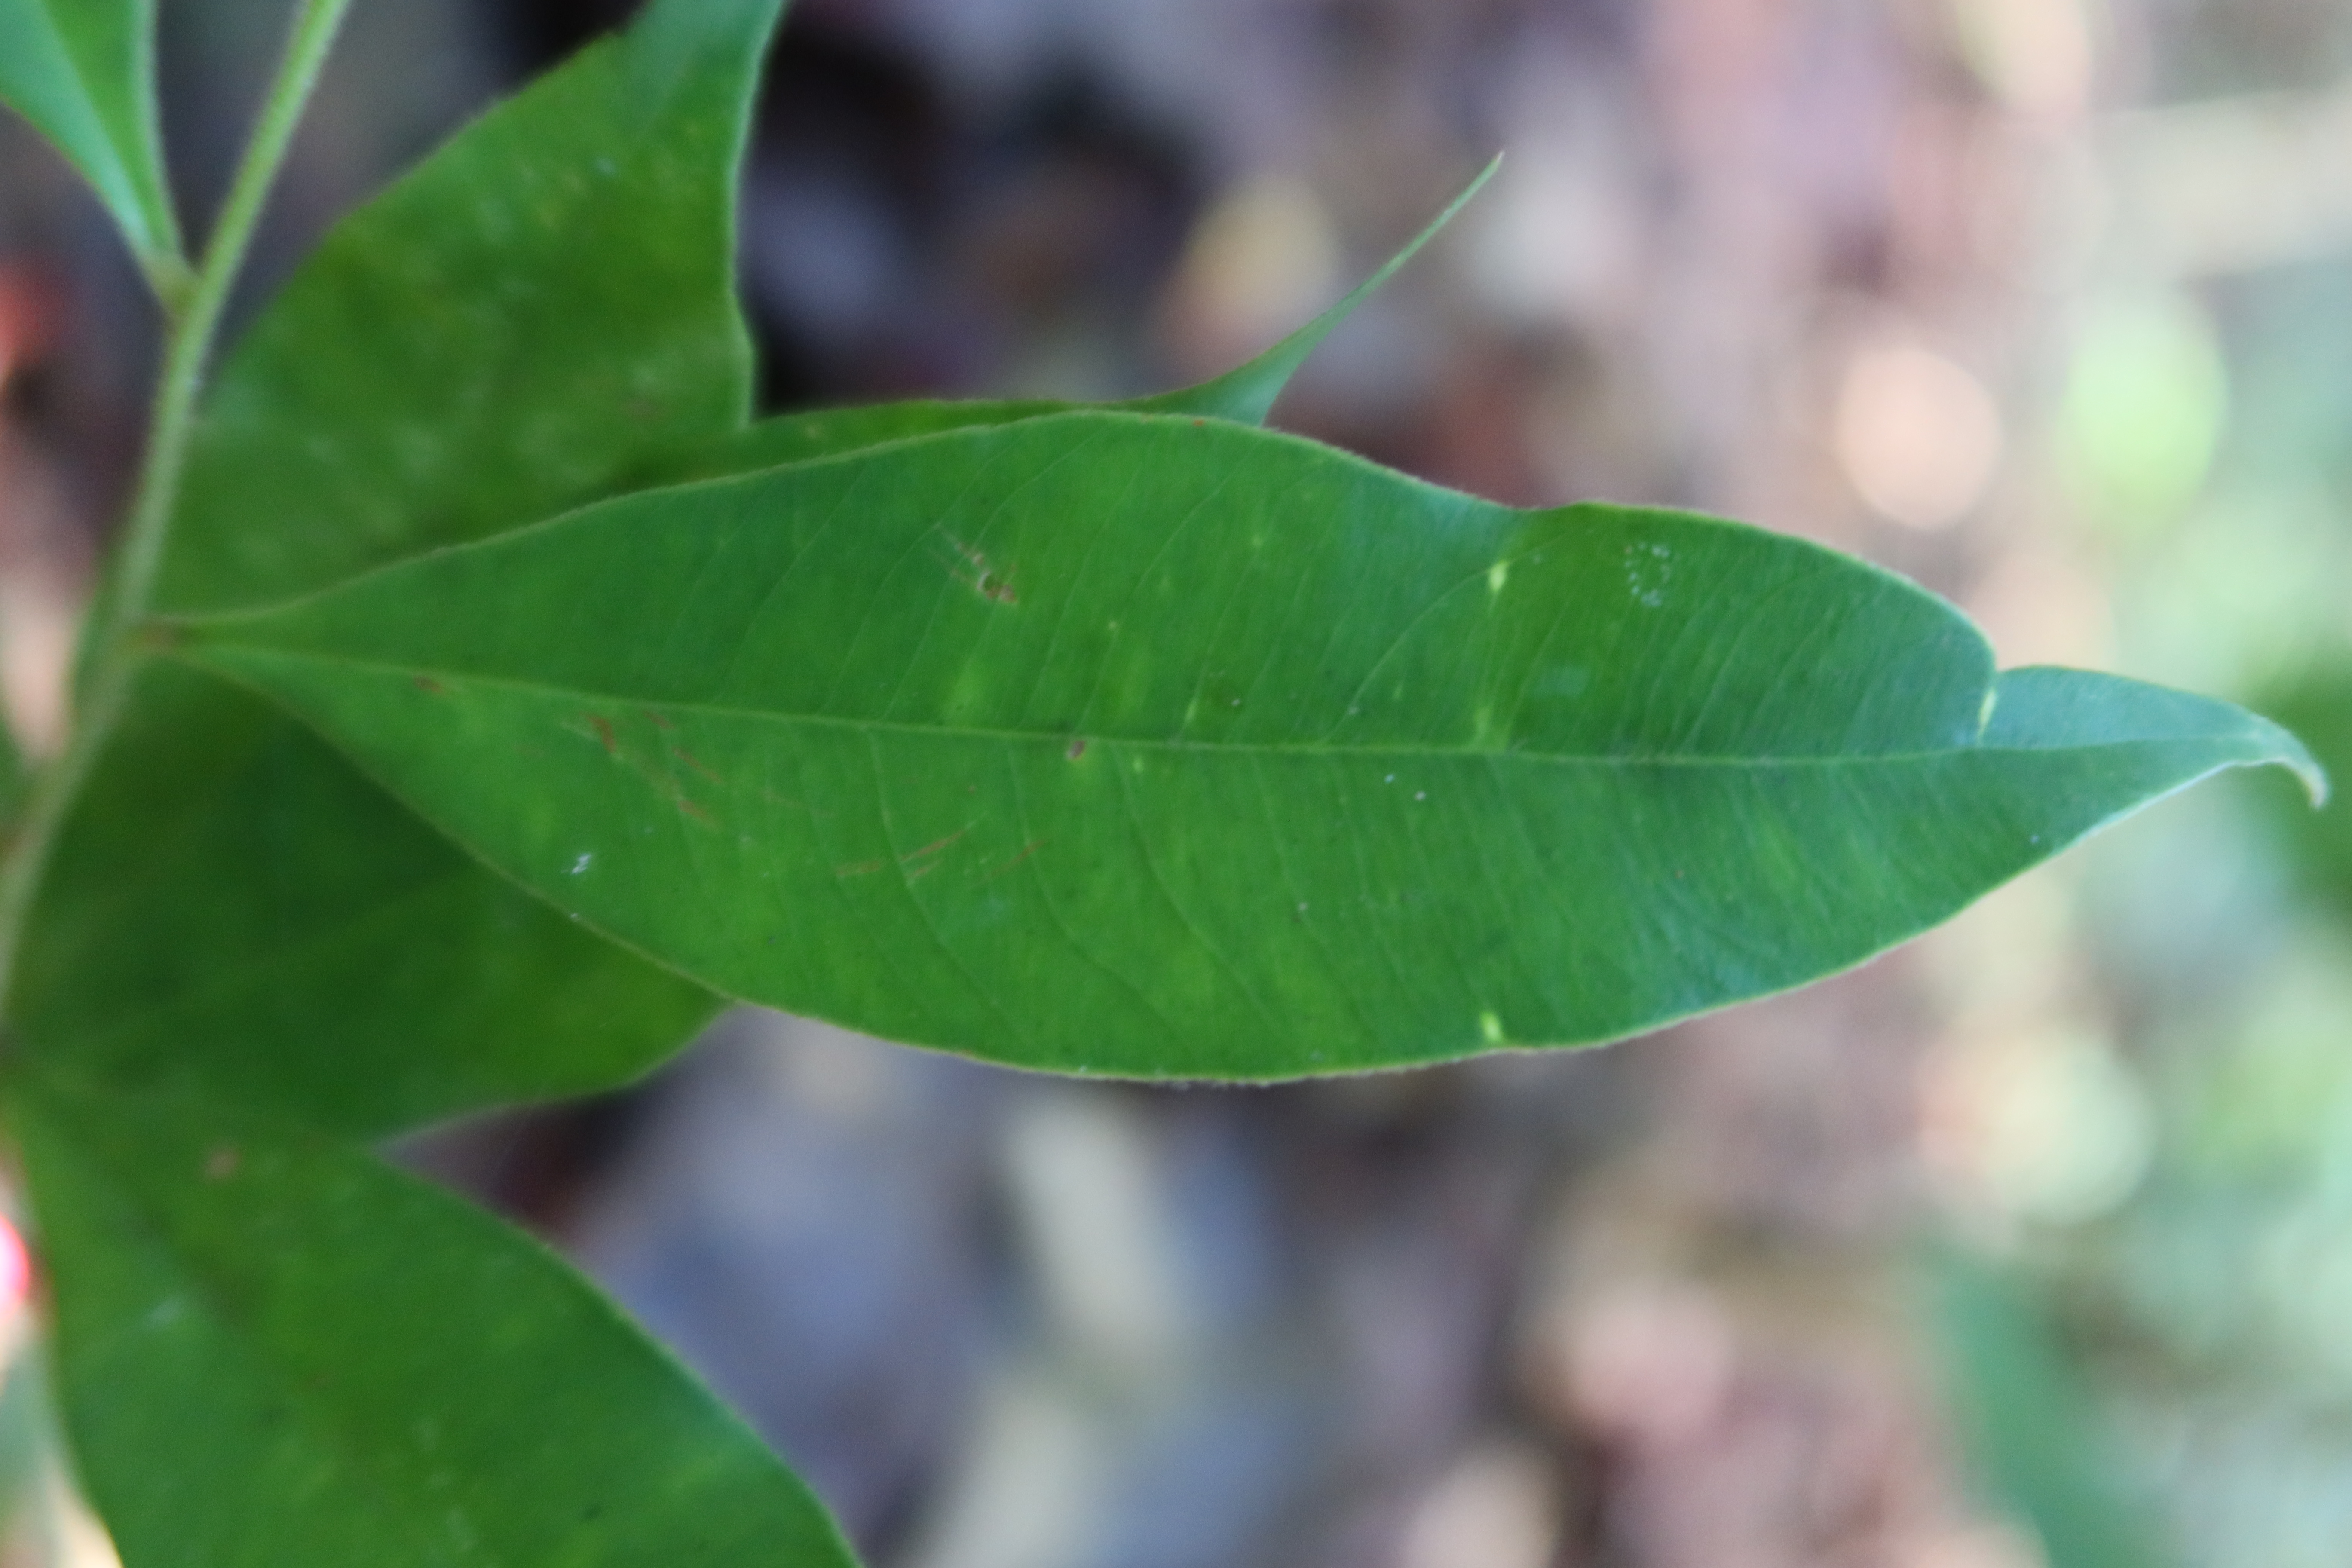
Label: Mosaic Viruses